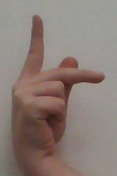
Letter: dha